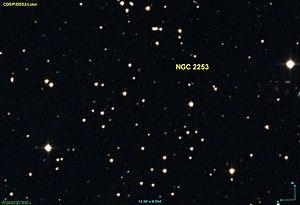
Image créée à l'aide du logiciel Aladin Sky Atlas du Centre de Données astronomiques de Strasbourg et des données publiques en format FIT de DSS (Digitized Sky Survey).
NGC 2253 est une entrée du New General Catalogue dont l'identification est très incertaine. Cet objet, situé dans la constellation de la Girafe, a été enregistré par l'astronome germano-britannique William Herschel le 1ᵉʳ novembre 1788.